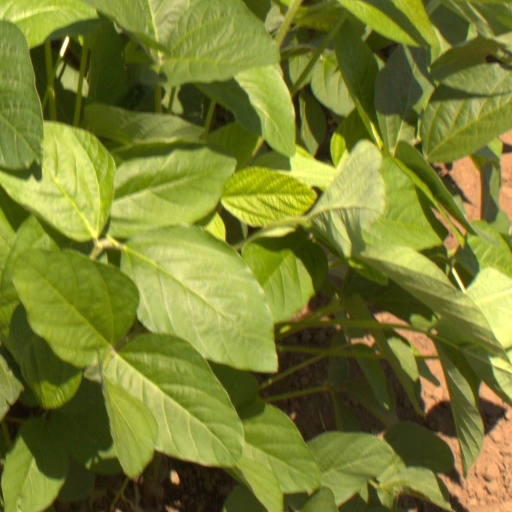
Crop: soybean